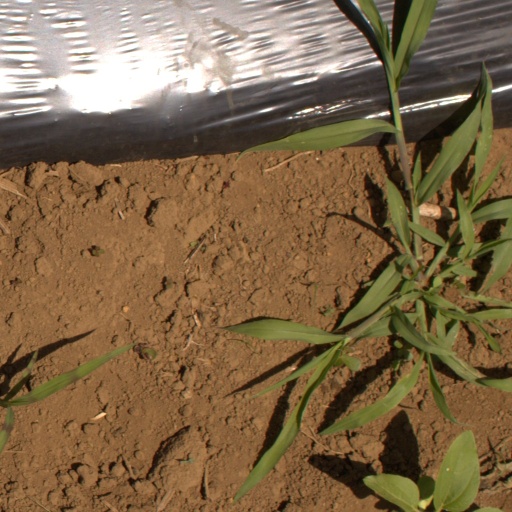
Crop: Jerusalem artichoke